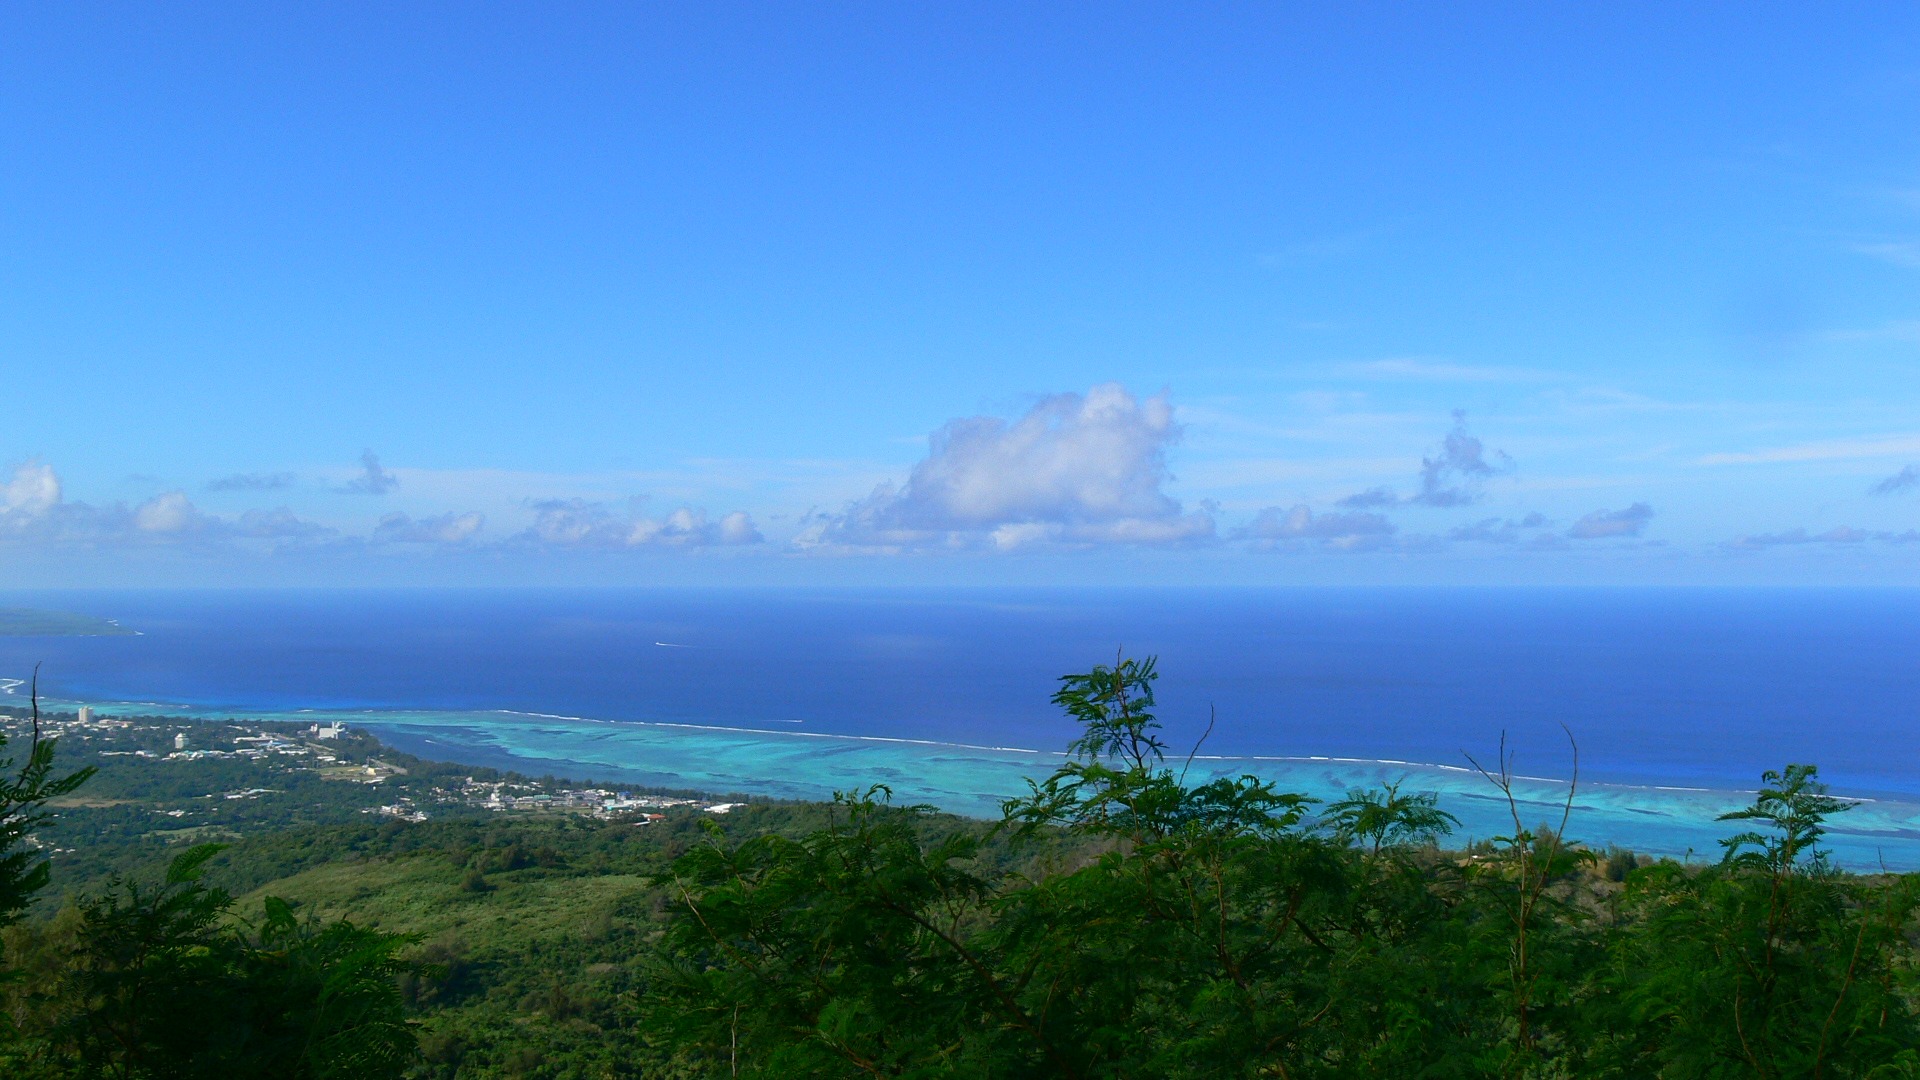
beach, sea, coast, ocean, horizon, mountain, hill, lake, panorama, cliff, bay, island, fjord, reservoir, terrain, plateau, loch, ecosystem, cape, commonwealth, pacific ocean, saipan, landform, geographical feature, atmospheric phenomenon, northern mariana islands